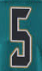
Number: 5